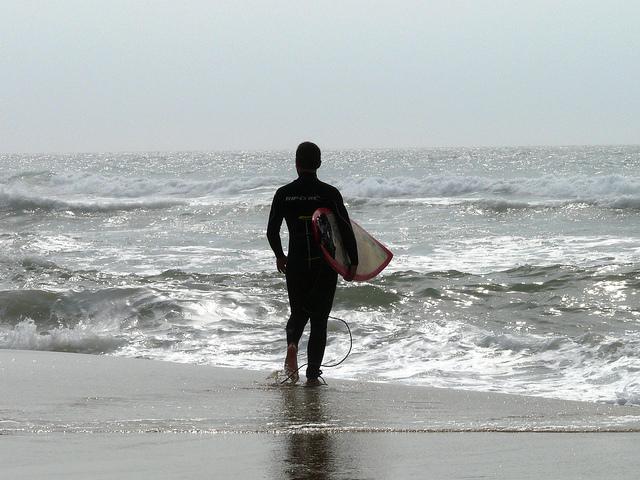
A man in a wetsuit with a surfboard standing on a beach.